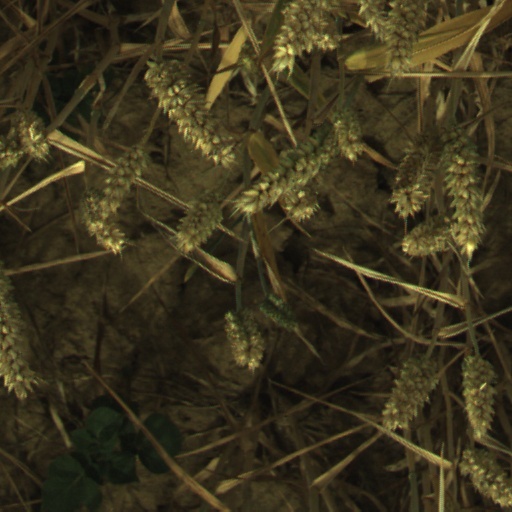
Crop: wheat